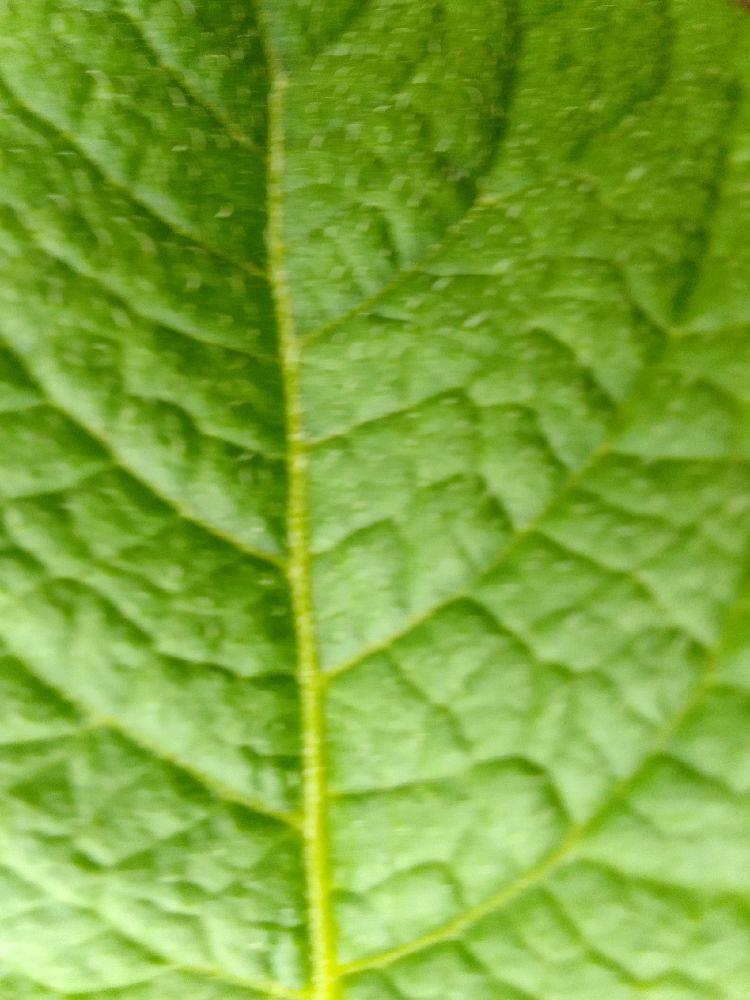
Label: Healthy